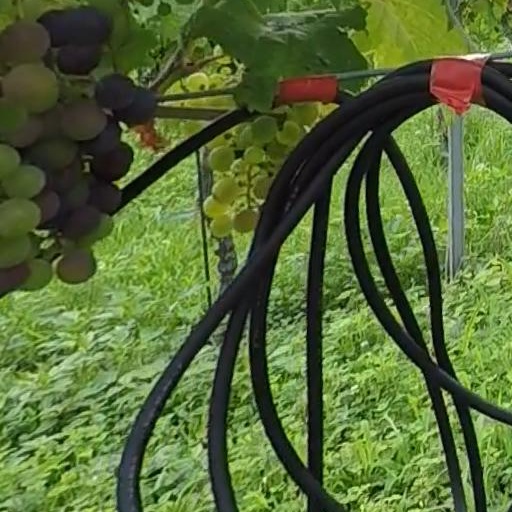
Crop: grape